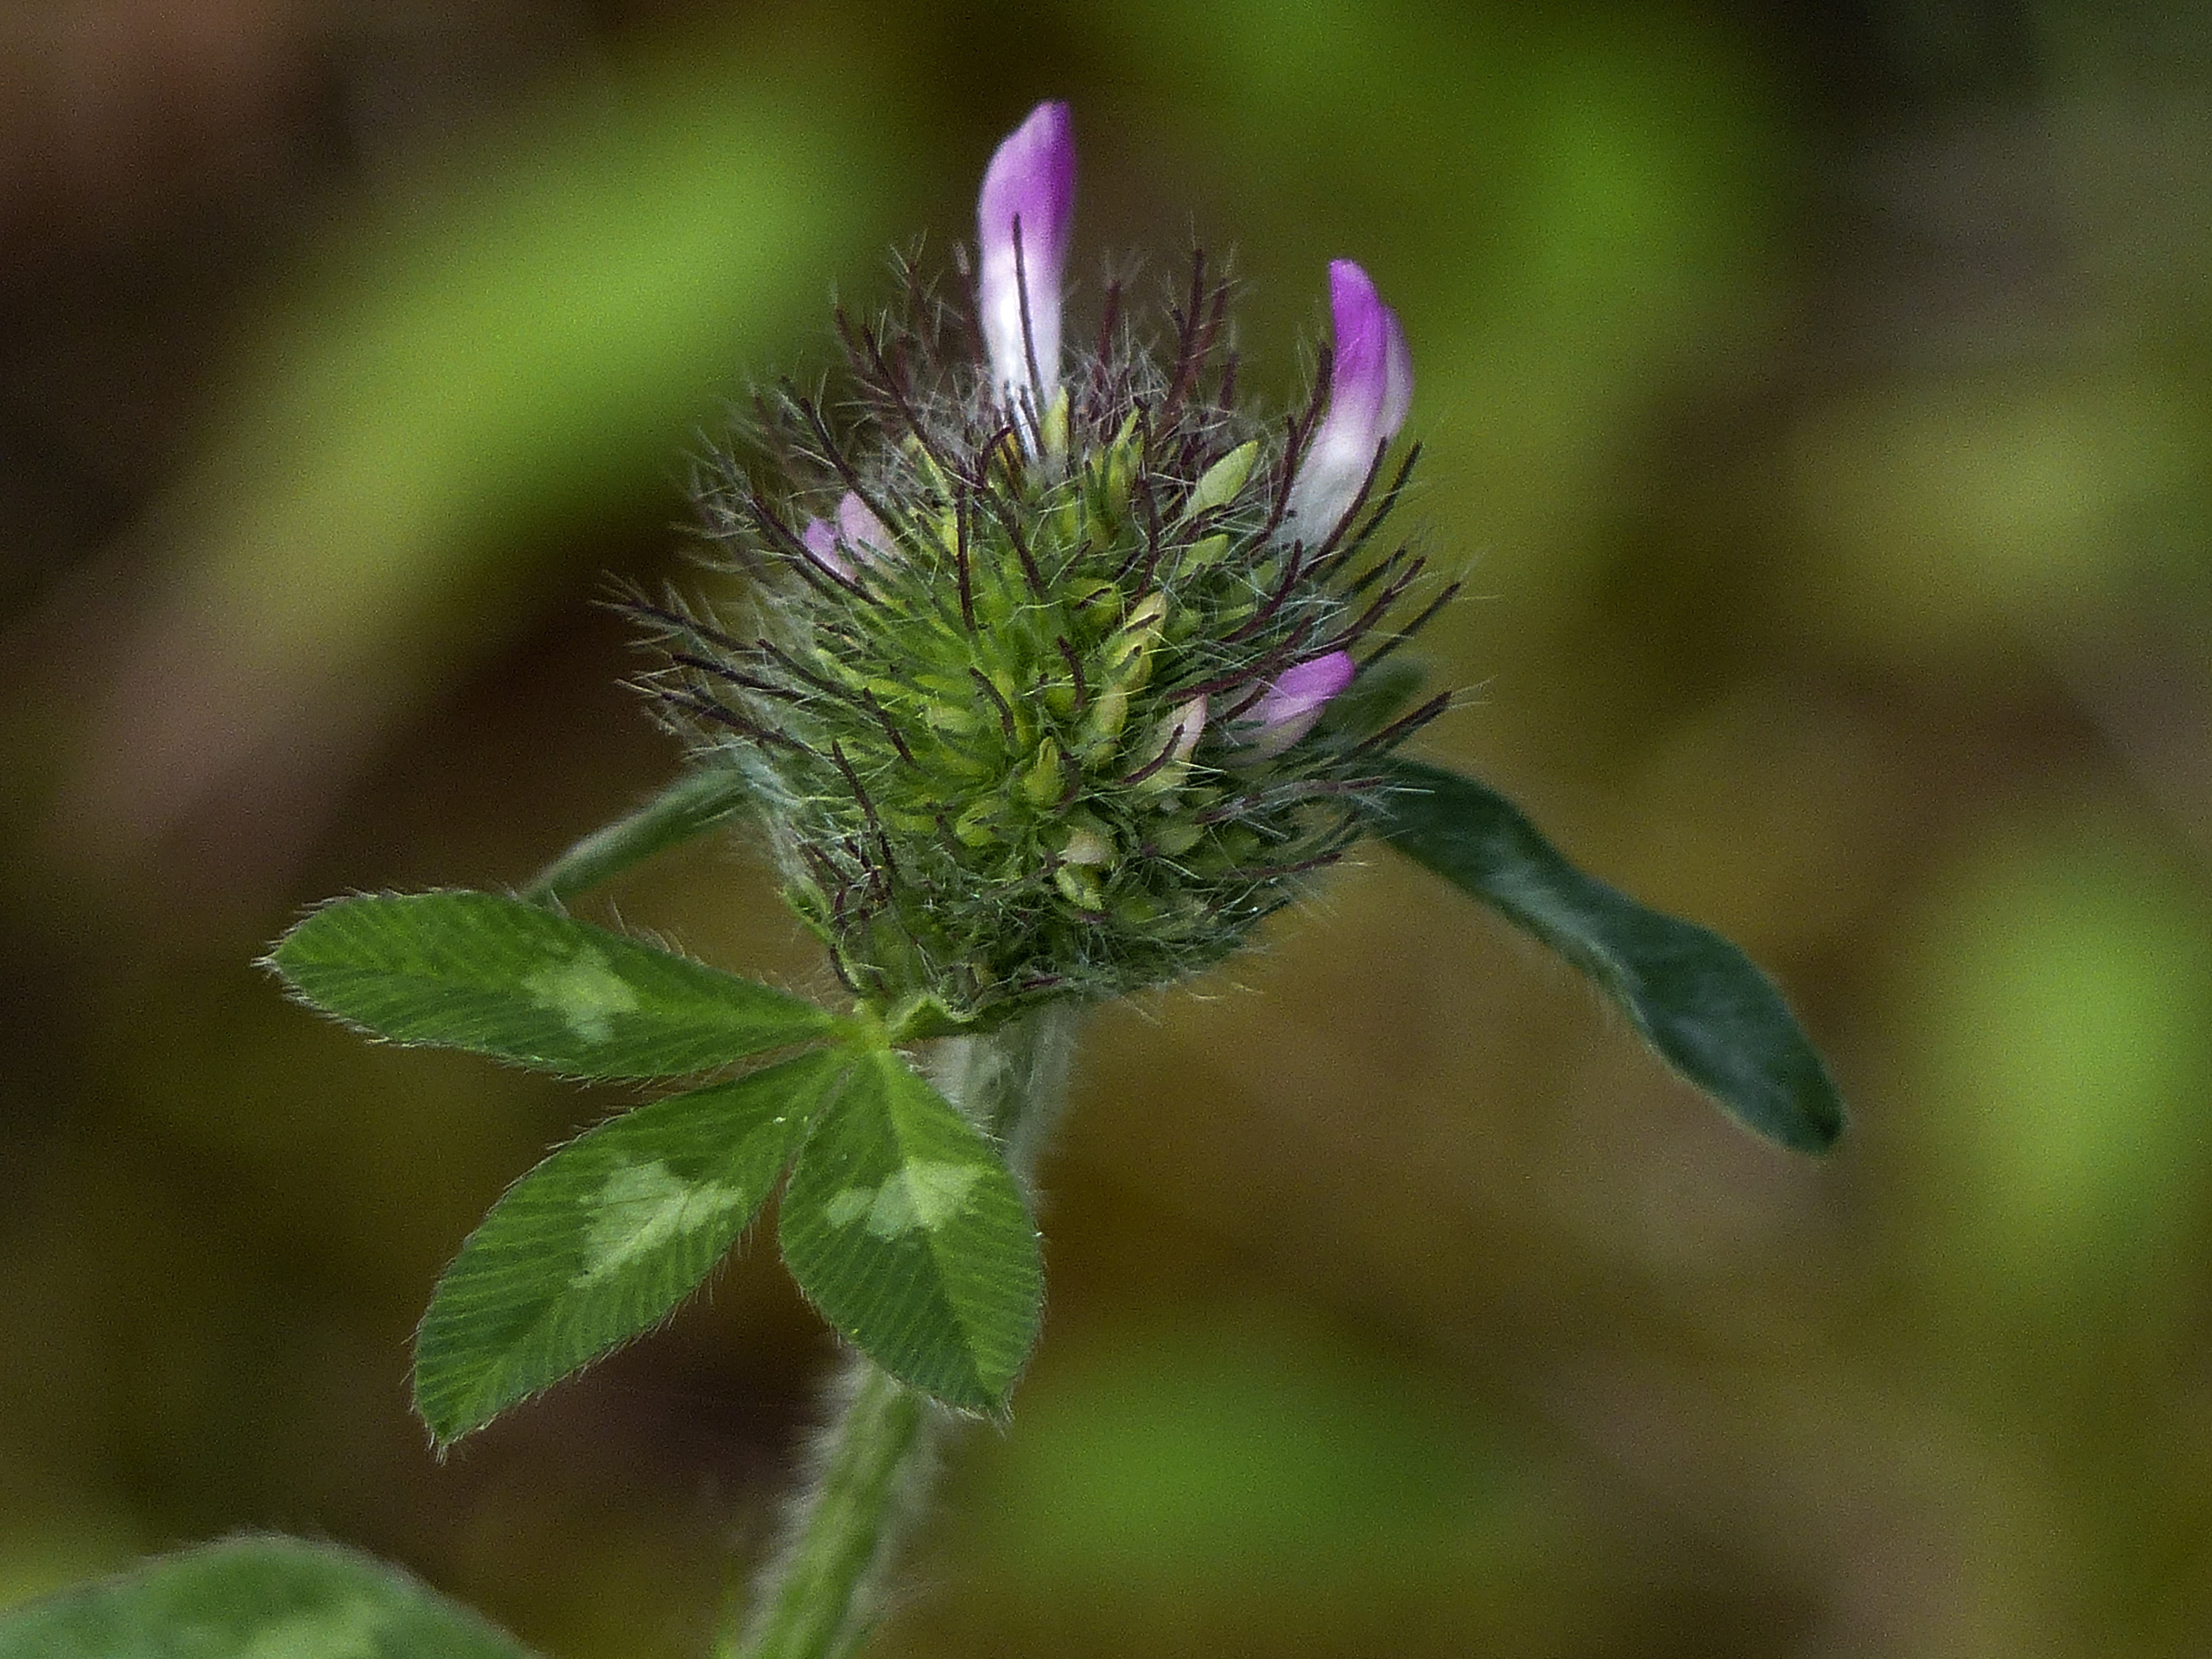
nature, plant, meadow, leaf, flower, green, herb, botany, flora, season, wild flower, clover, wildflower, close up, wild plant, leaves, outside, bud, macro photography, flowering plant, annual plant, plant stem, land plant